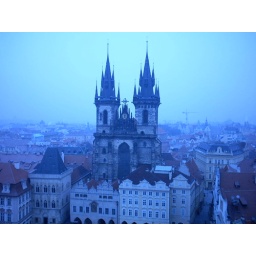
These pictures are taken from Old Town Hall's clock tower in Staromestske namesti. This is Tyn Church.